Scott Trowbridge

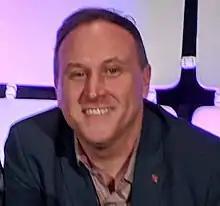
Trowbridge after the "Legends: Adapting IPs for Parks and Attractions. What Works, What Does Not" panel at IAAPA IAE 2017

Scott Trowbridge is an American entertainment creator currently serving as Portfolio Creative Executive for Walt Disney Imagineering, the design and production division for Disney Parks, Experiences and Products; a division of the Walt Disney Company. Before Disney, Trowbridge was active in film and theatre production, and held leadership roles within Universal Creative, the design and development arm of Universal Parks and Resorts. In 2007, Trowbridge left Universal to join Walt Disney Imagineering to lead Disney's Research & Development division and Blue Sky Creative Studio. In 2015, he started a new studio at Imagineering dedicated to developing Lucasfilm and "Star Wars" projects.